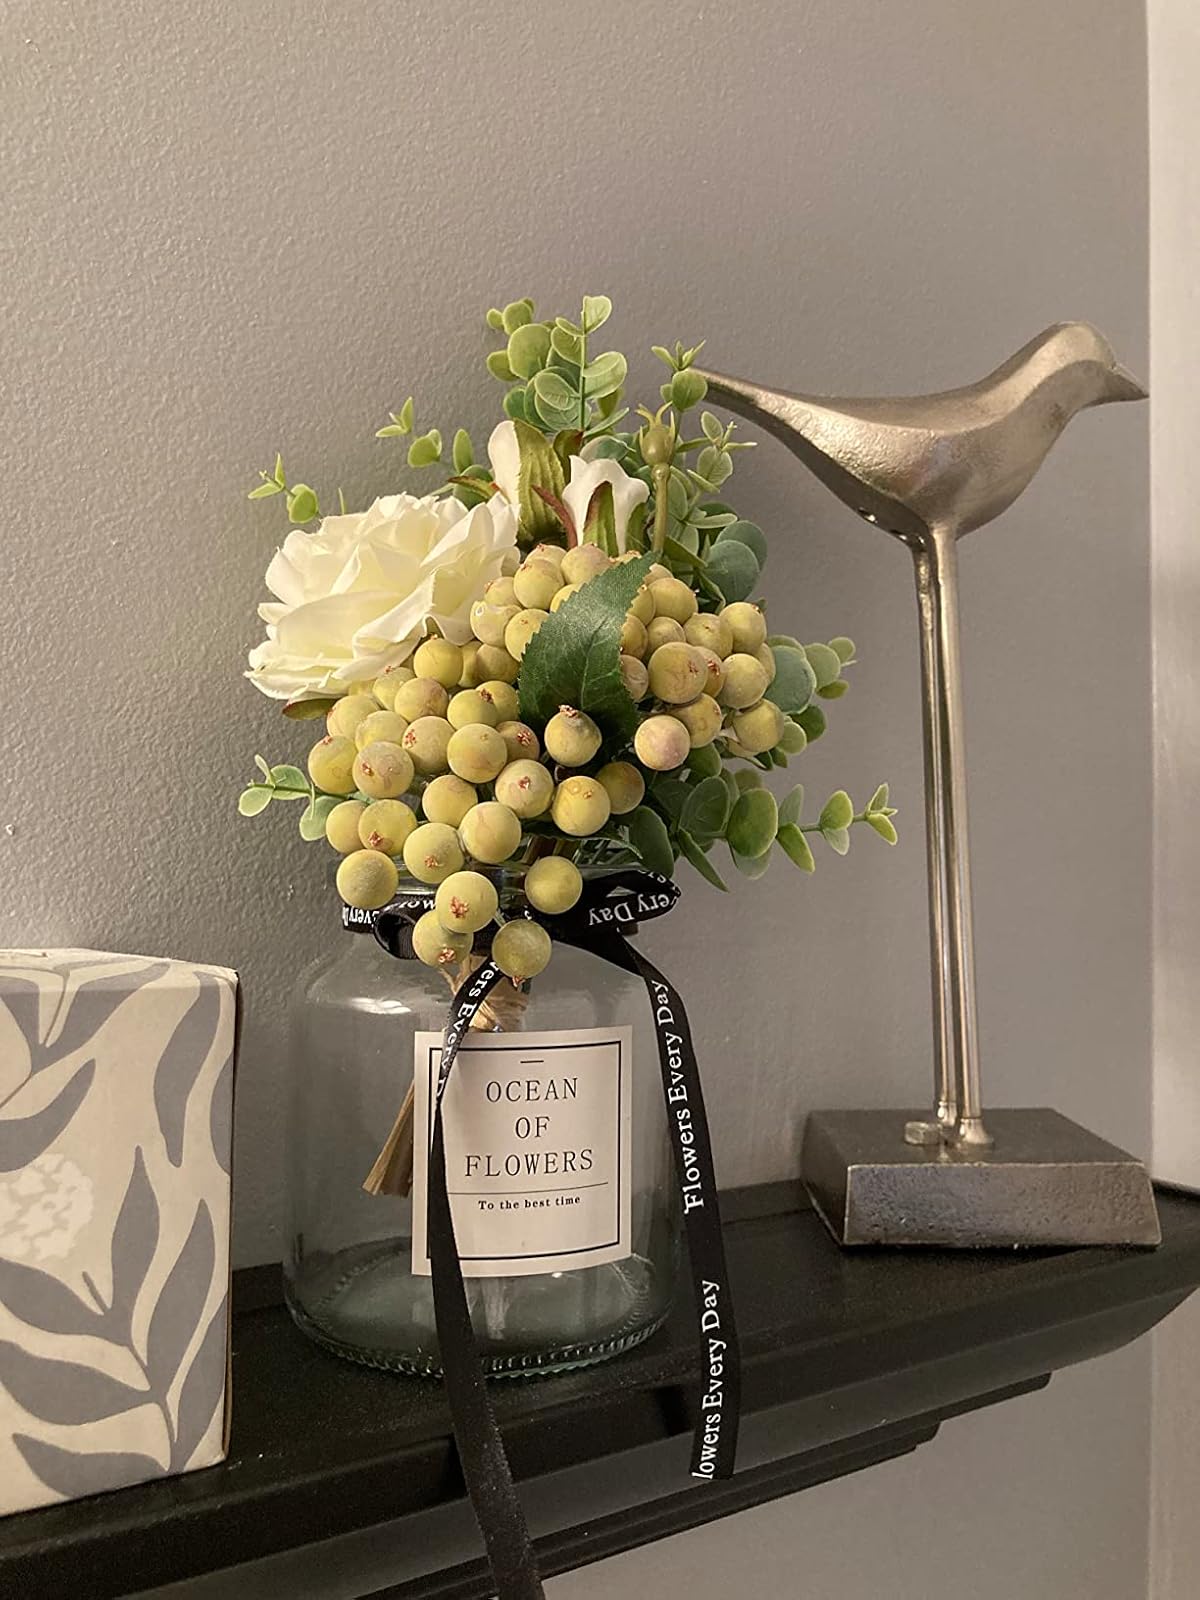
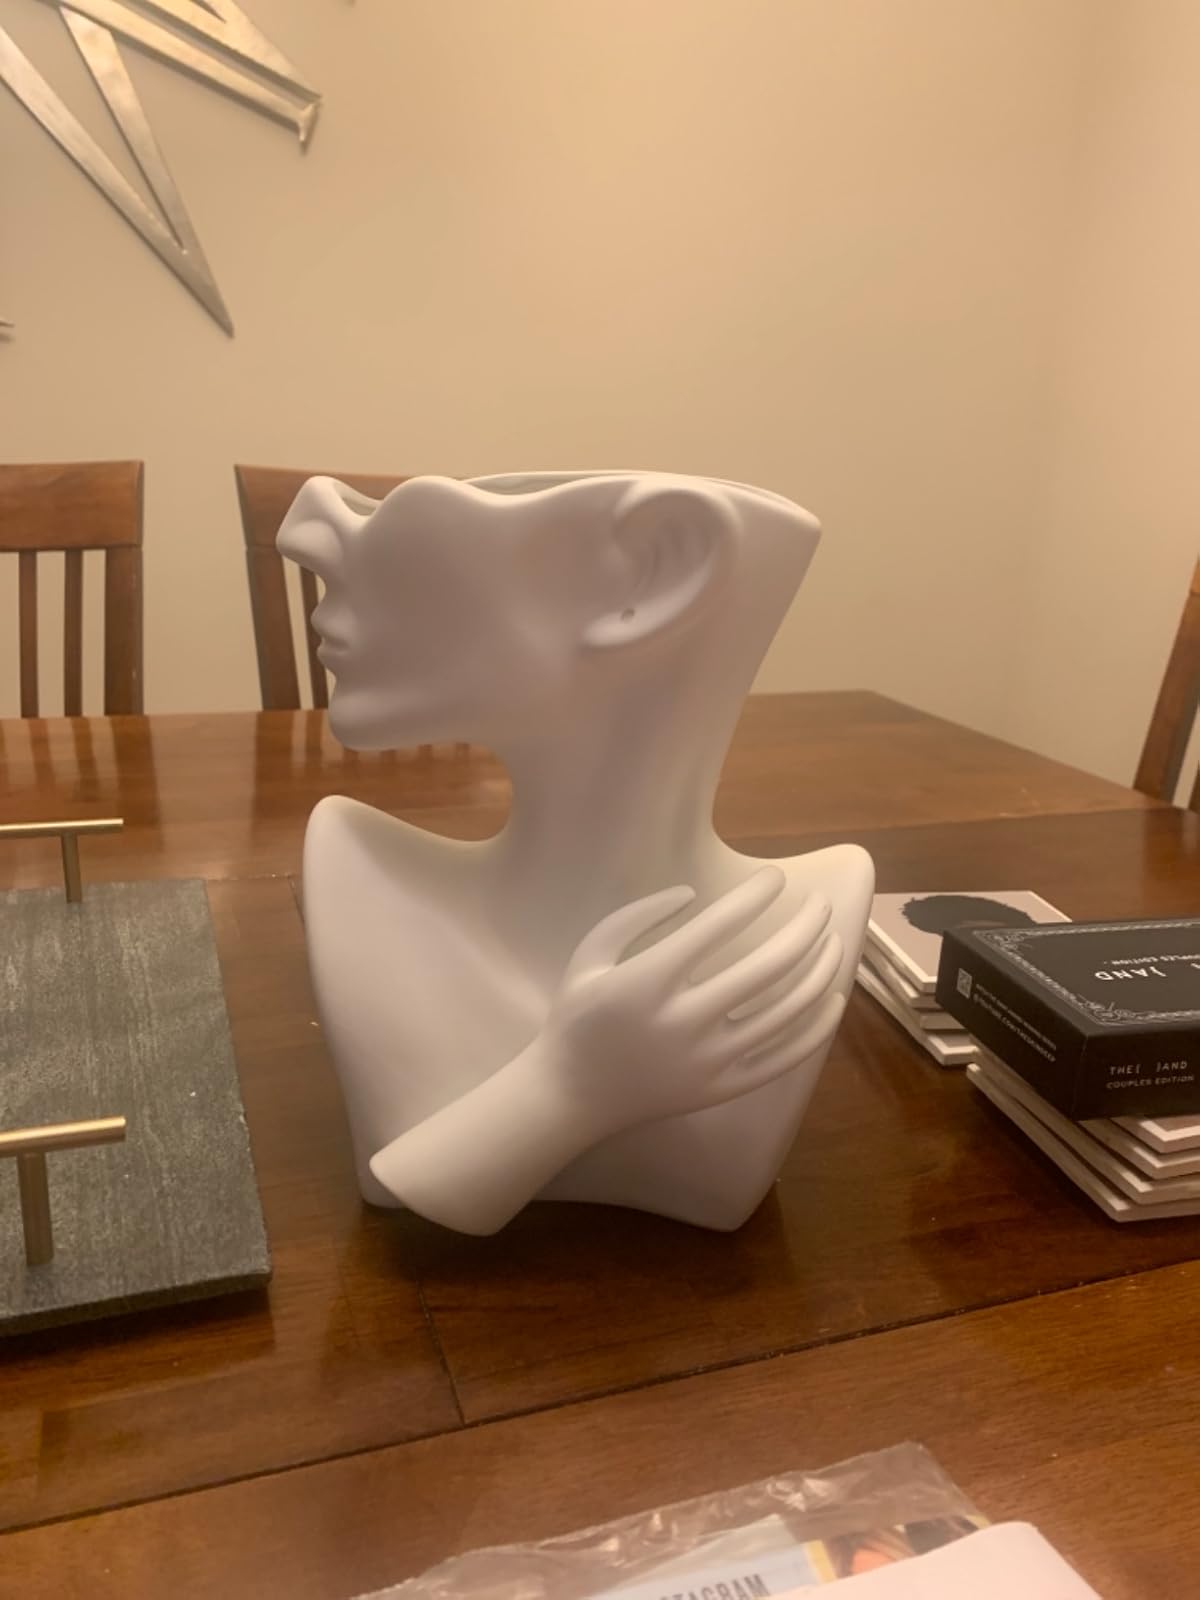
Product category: vase
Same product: no